Bejo Dohmen

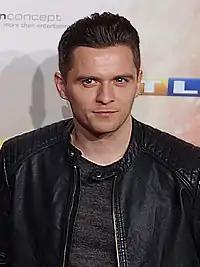
Dohmen in 2016

Bejo Dohmen (born 1984 in Cologne, West Germany) is a German actor.